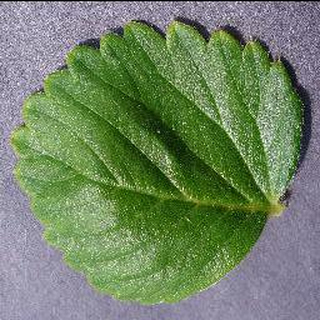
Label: healthy_strawberry